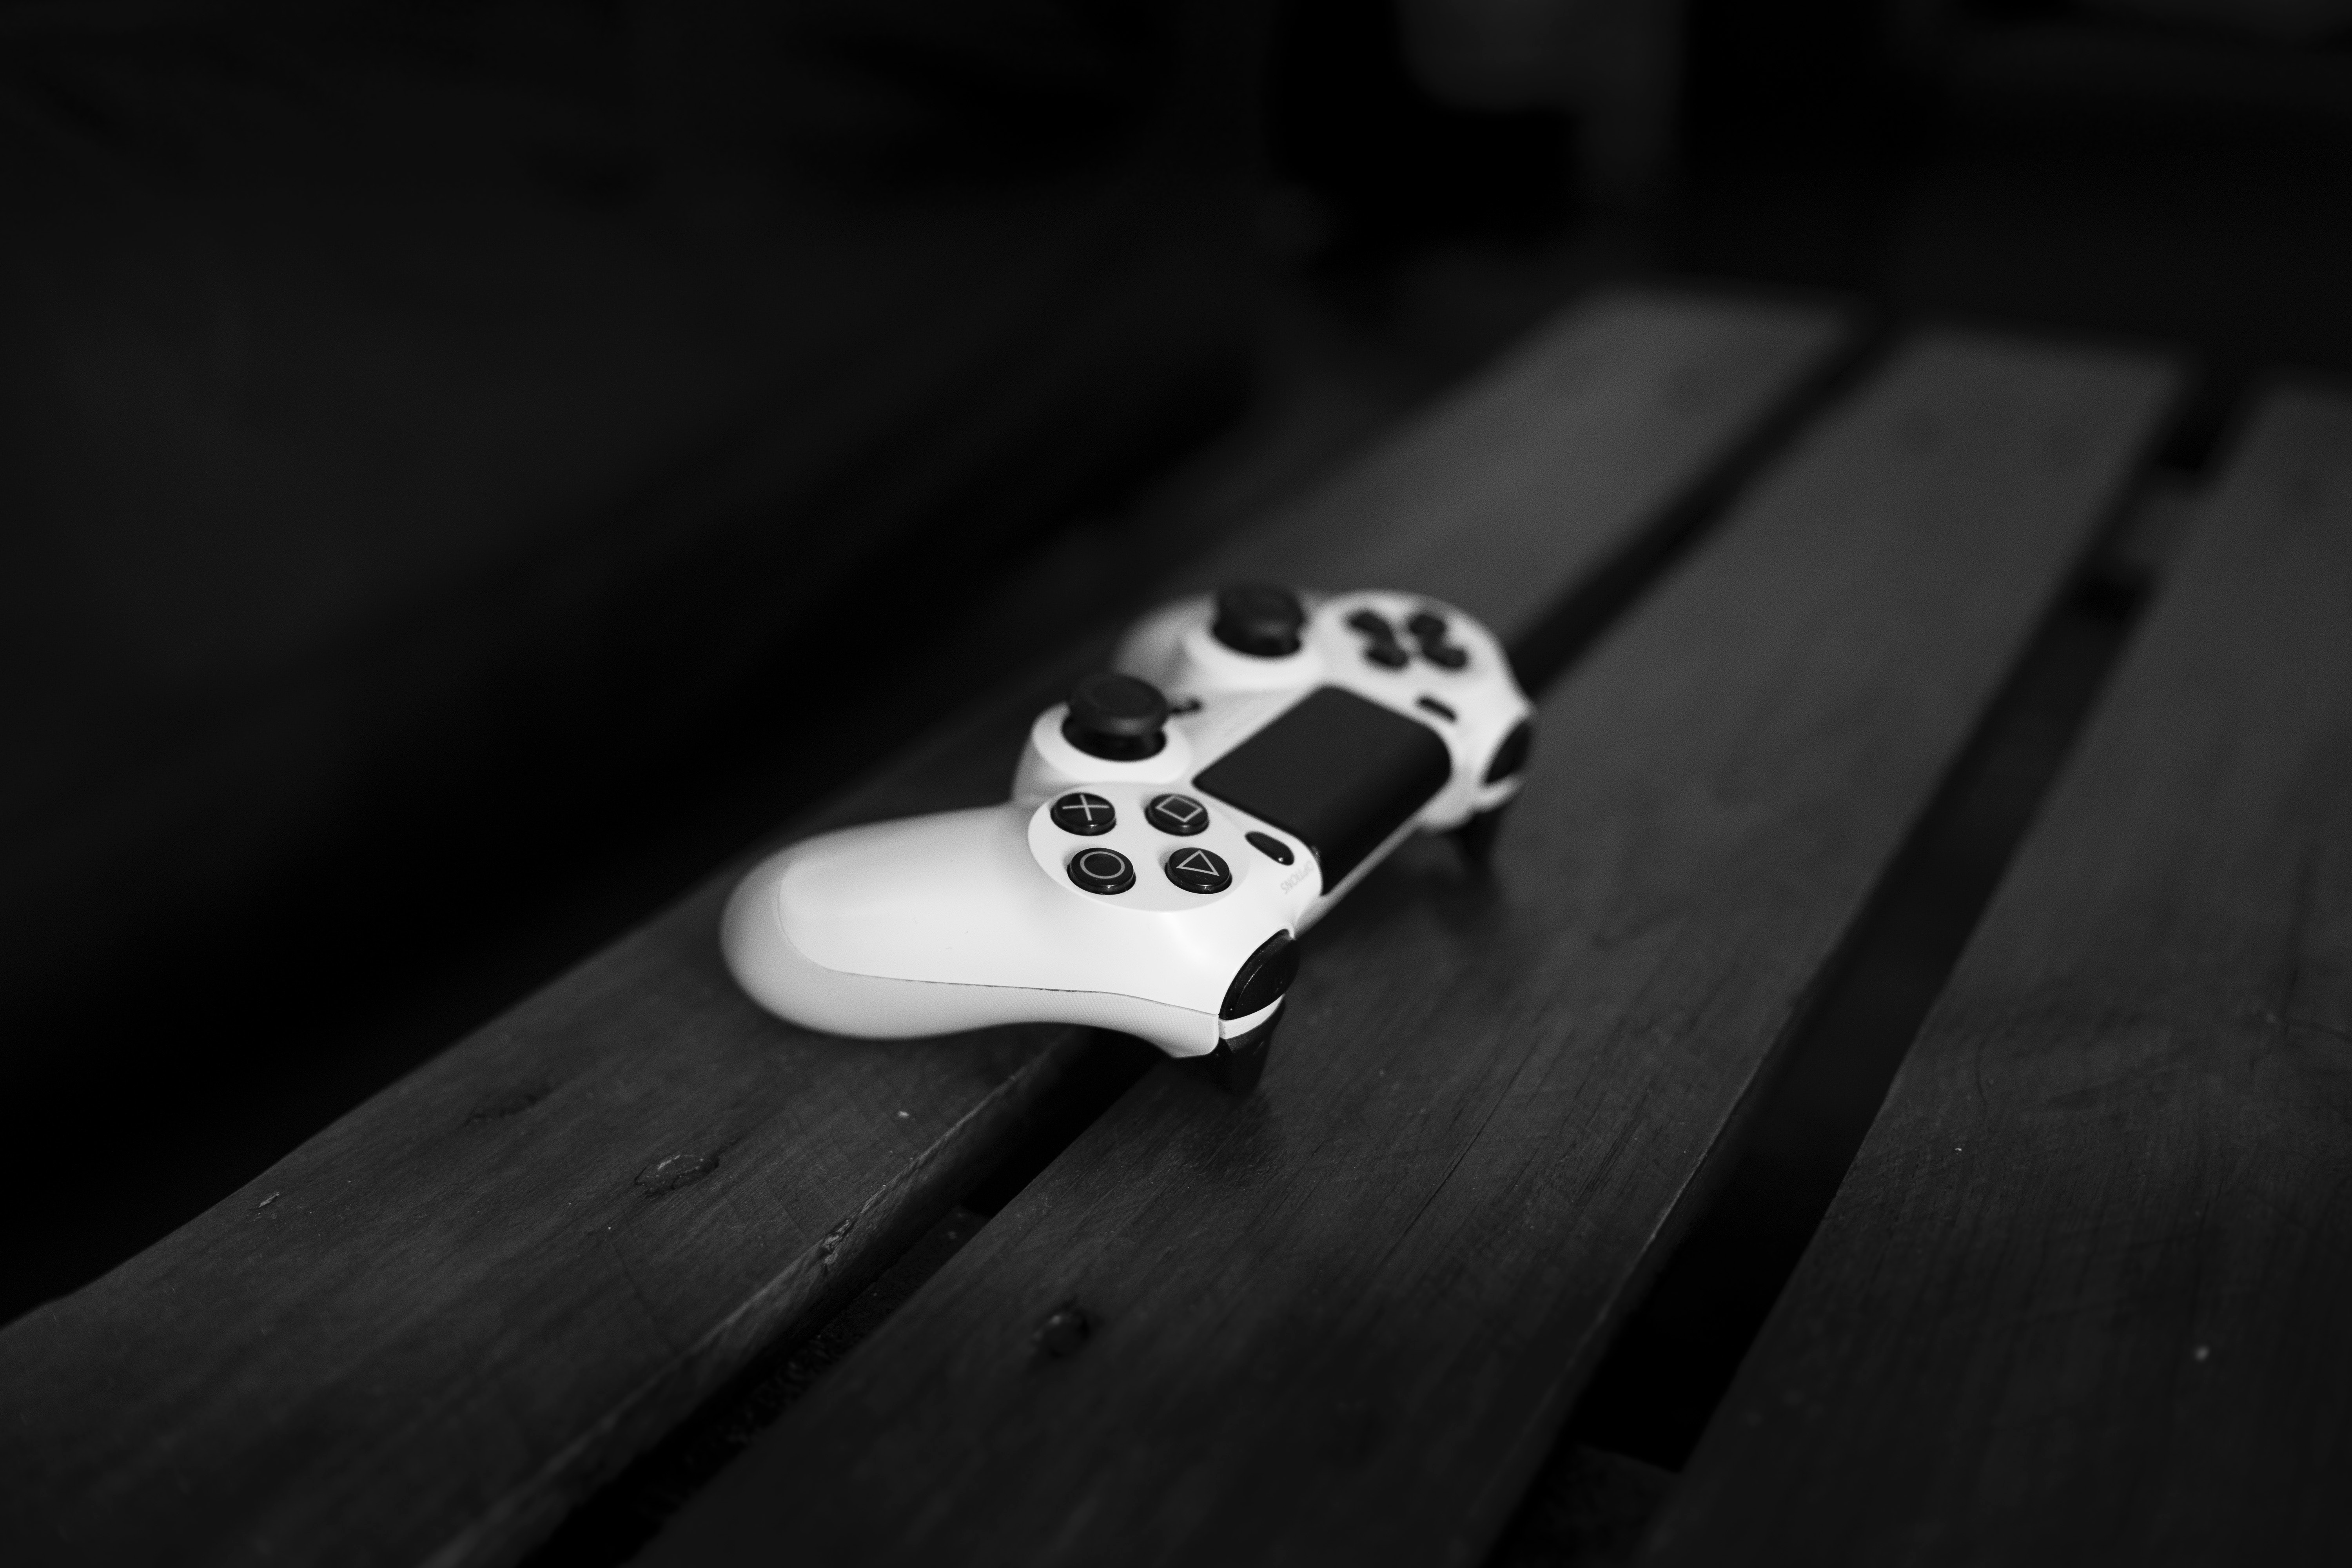
white, black, games, black and white, still life photography, skull, photography, technology, electronic device, darkness, game controller, bone, monochrome